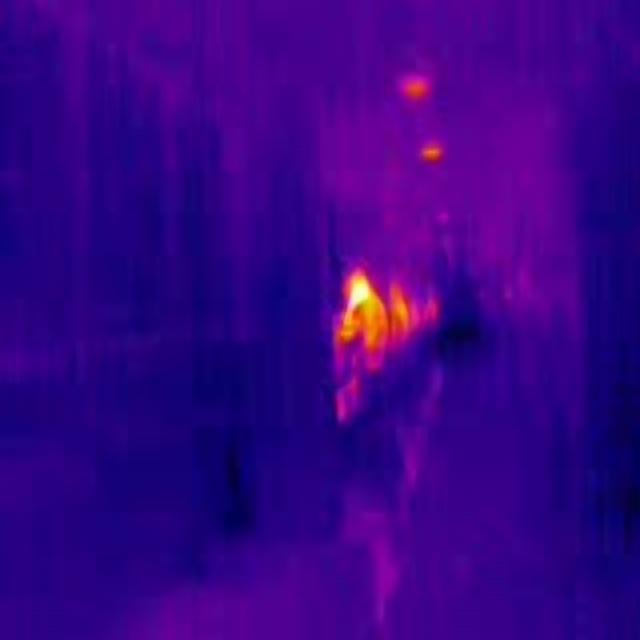
Detected objects:
label: person